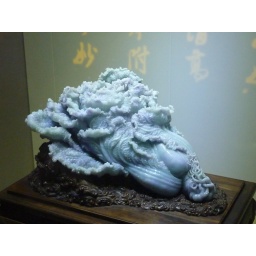
Found in the 'Chinese Provinces Pavilion' Inside the ground floor of the Chinese Pavilion.